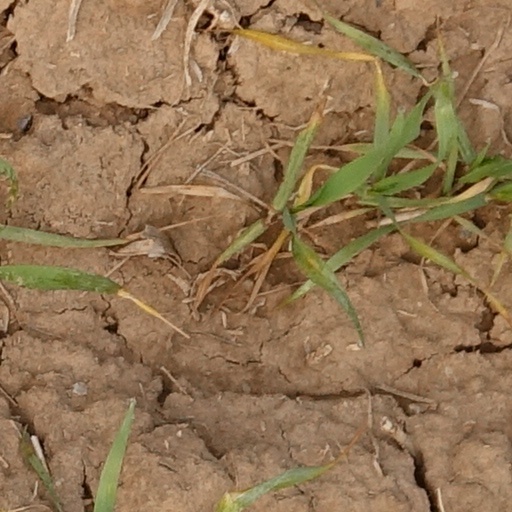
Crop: wheat